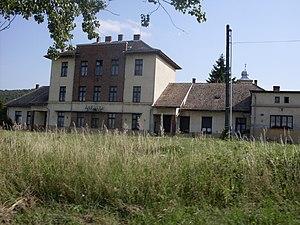
Agfalva, Hongrie - la gare